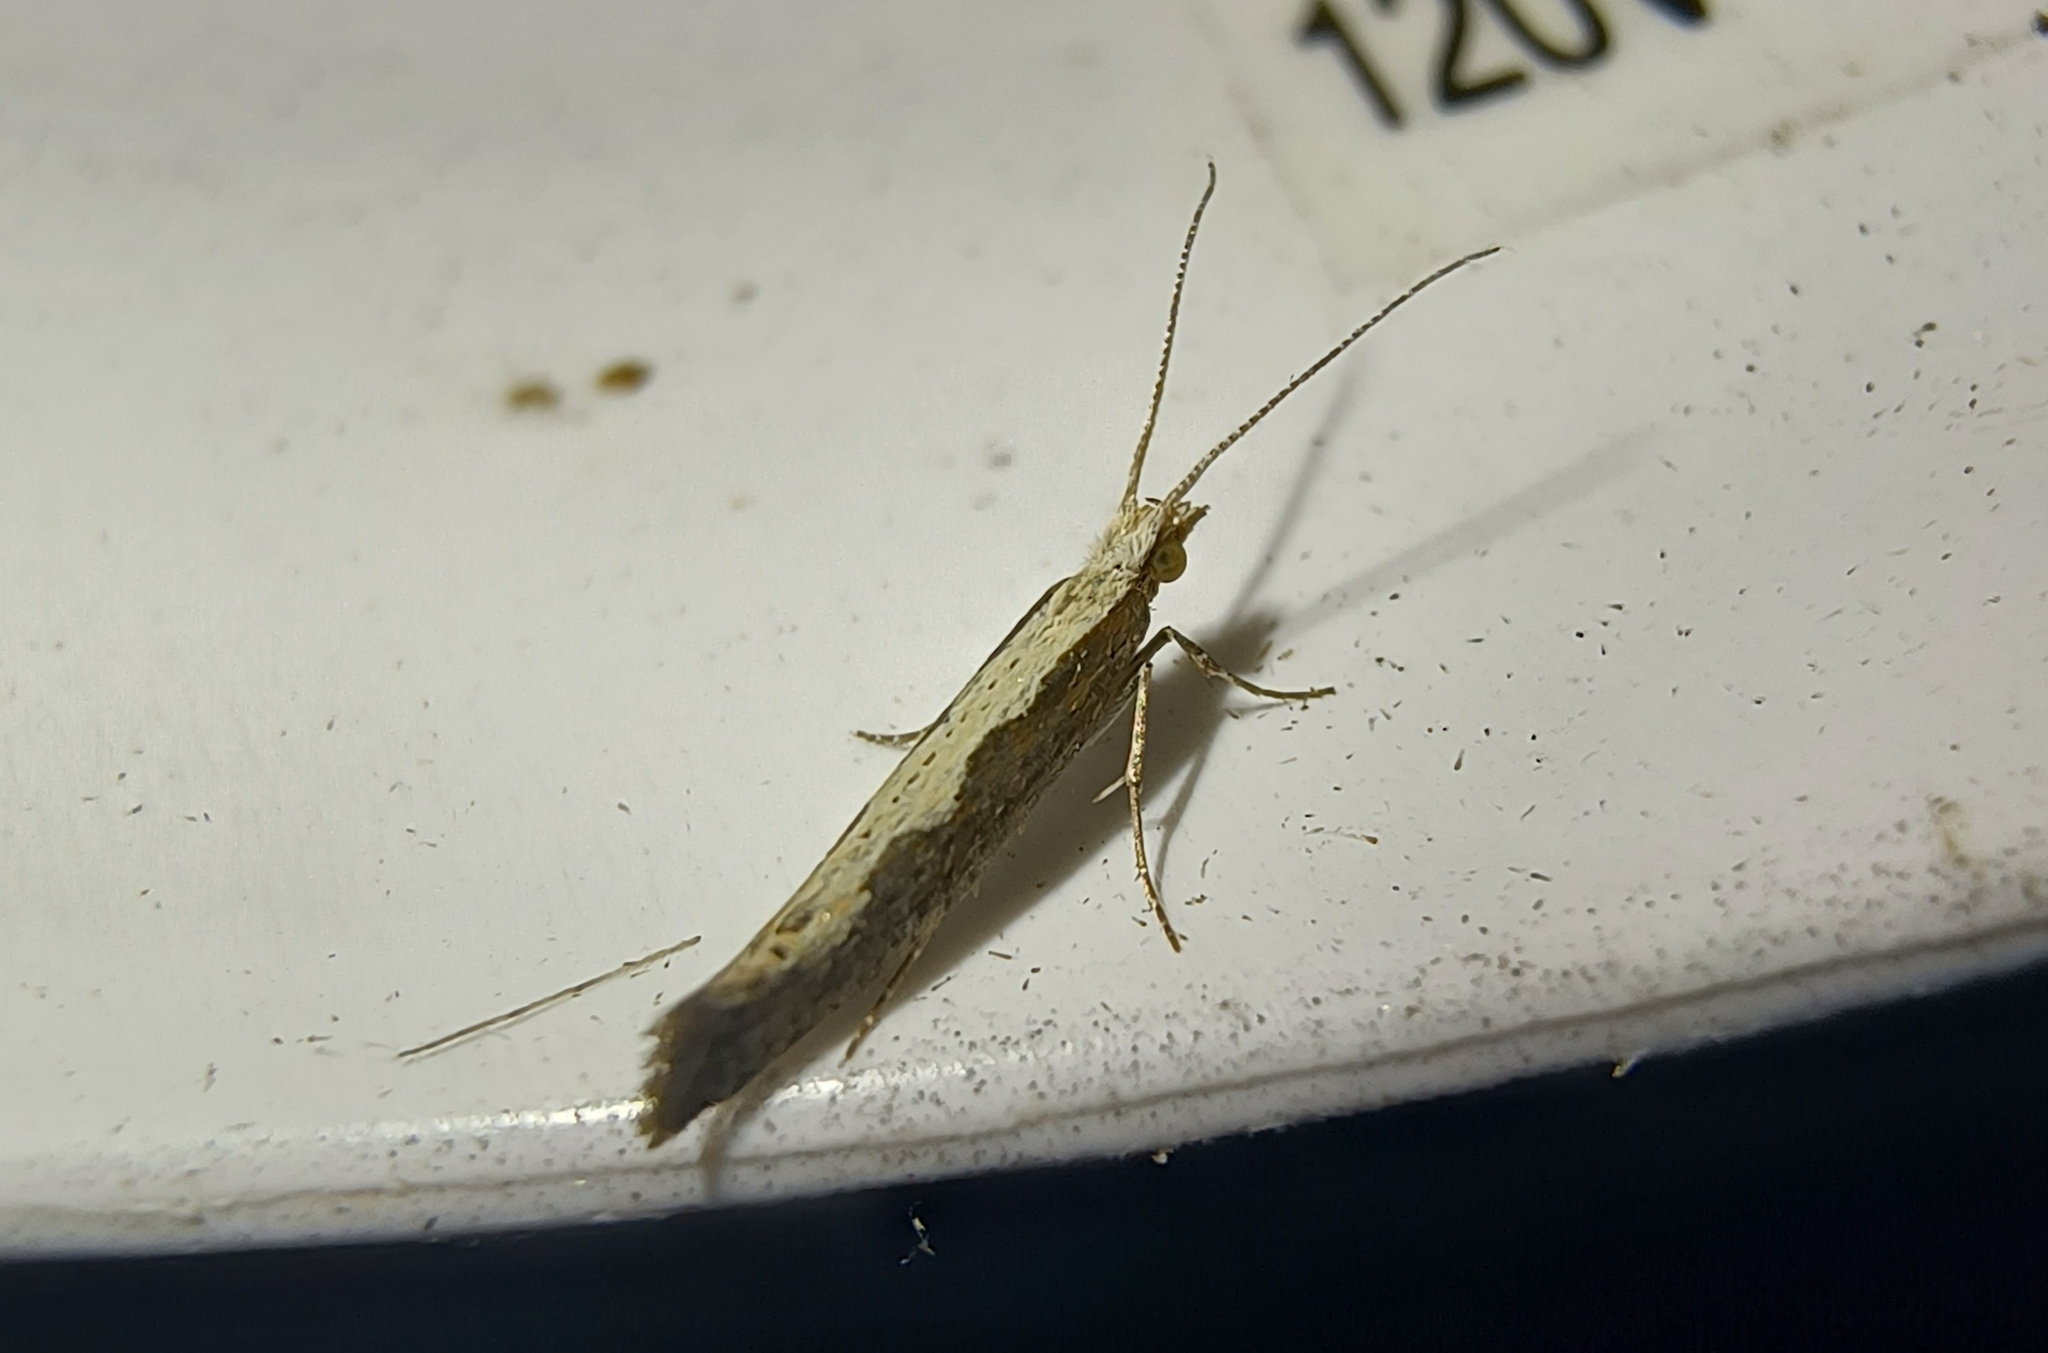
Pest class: diamondback_moth